USS Barry (DD-933)

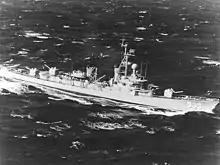
"Barry" during MK-86 GFCS testing, with AN/SPQ-9 antenna visible.

"Enterprise", steaming off Da Nang at "Point Yankee", launched a series of strikes at North Vietnamese bridges, roads, and supply centers. "Barry", screening the carrier as the task group skirted the Gulf of Tonkin, watched as A-4 Skyhawks and F-4 Phantoms struck at North Vietnamese anti-aircraft and radar defense systems. Further strikes, on 22 December, disabled the Uông Bí power complex, the Hải Dương bridge was bombed the following day, and barges and junks were interdicted offshore. Christmas was spent at sea, during an uneasy and temporary truce, and January 1966 saw a resumption of the bombing campaign. "Barry" continued plane guard and screen duties until 17 January when the entire task group arrived at Subic Bay.